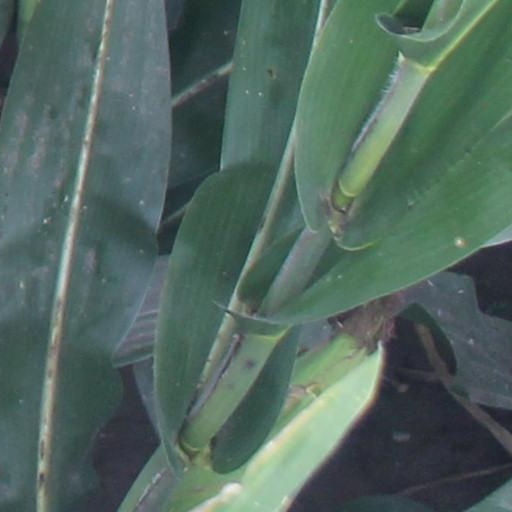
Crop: maize; corn